Badab-e Surt

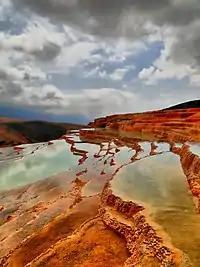
The red color of travertine terraces are due to iron carbonate

Badab Surt is a natural site in the Mazandaran Province in northern Iran, south-east of the city of Sari, and east of the village Orost. It comprises a range of stepped travertine terrace formations that have been created over thousands of years as flowing water from two mineral hot springs cooled and deposited carbonate minerals on the mountainside.